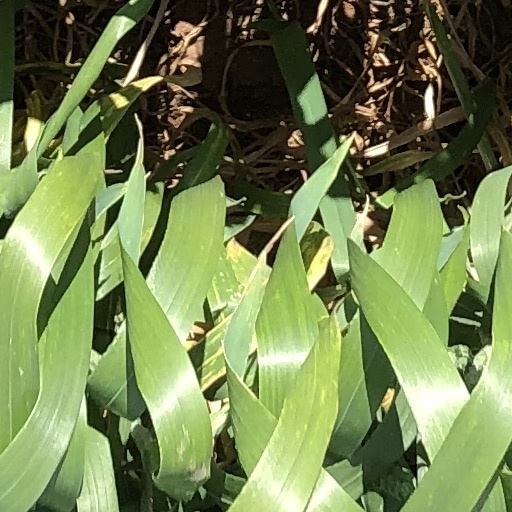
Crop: wheat